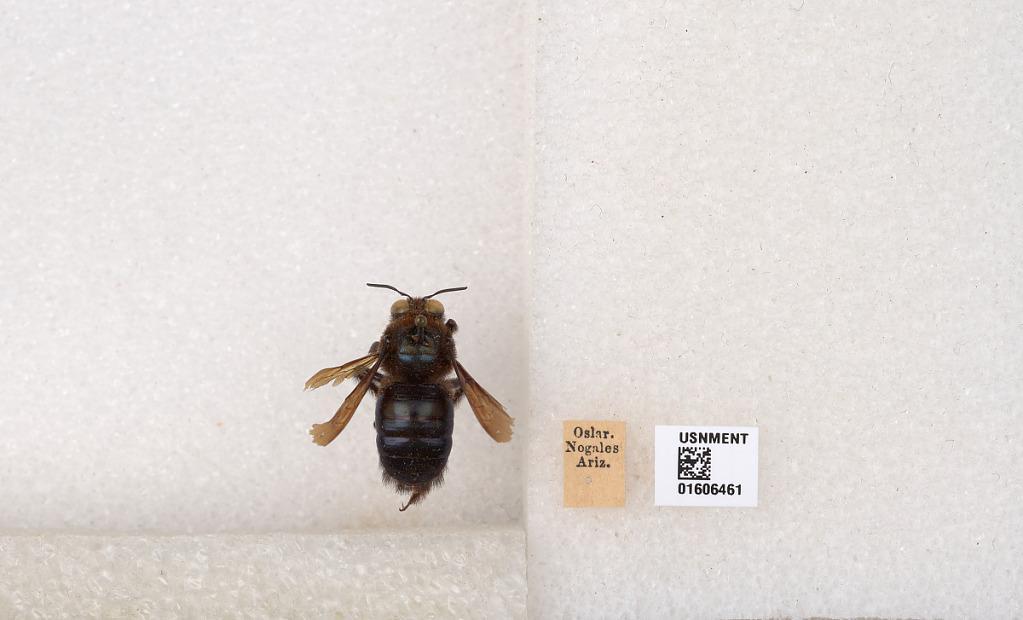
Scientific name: Xylocopa (Xylocopoides) californica arizonensis Cresson
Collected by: Oslar
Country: United States
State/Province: Arizona
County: Santa Cruz
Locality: Nogales
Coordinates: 31.3404, -110.934